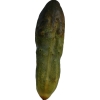
Label: cucumber